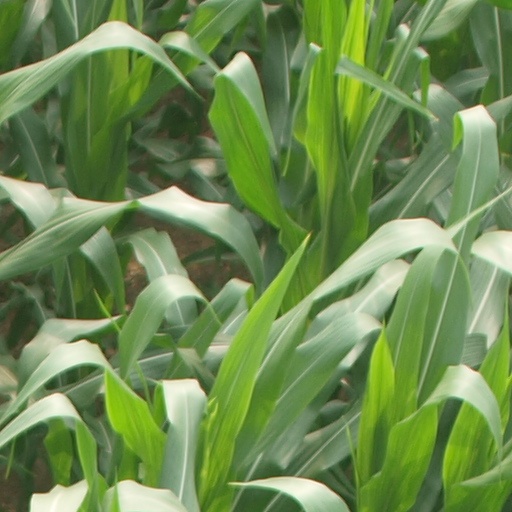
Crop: maize; corn